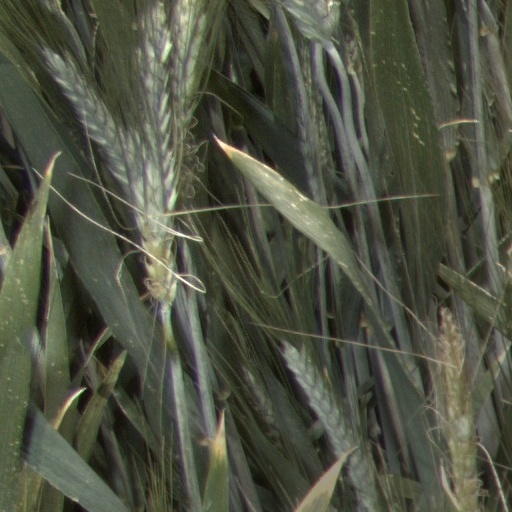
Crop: wheat